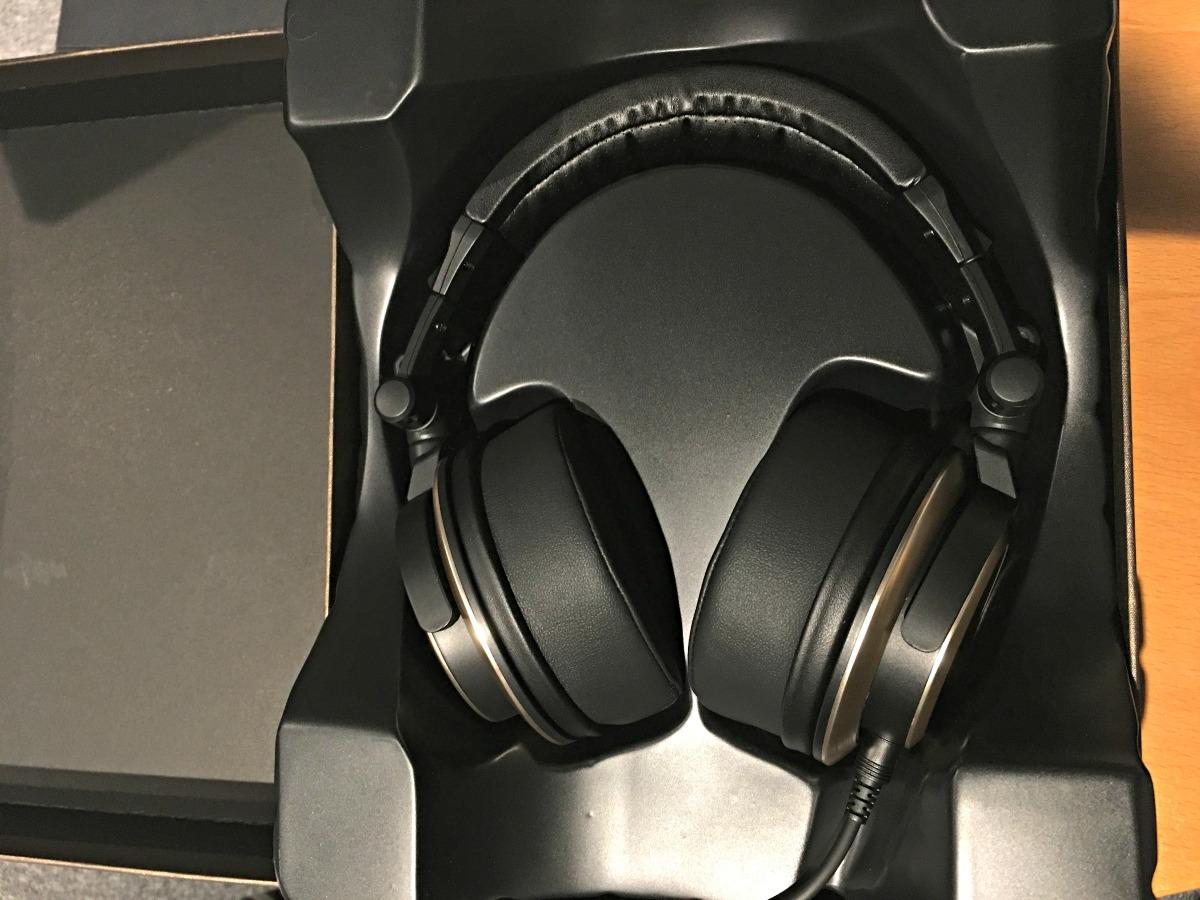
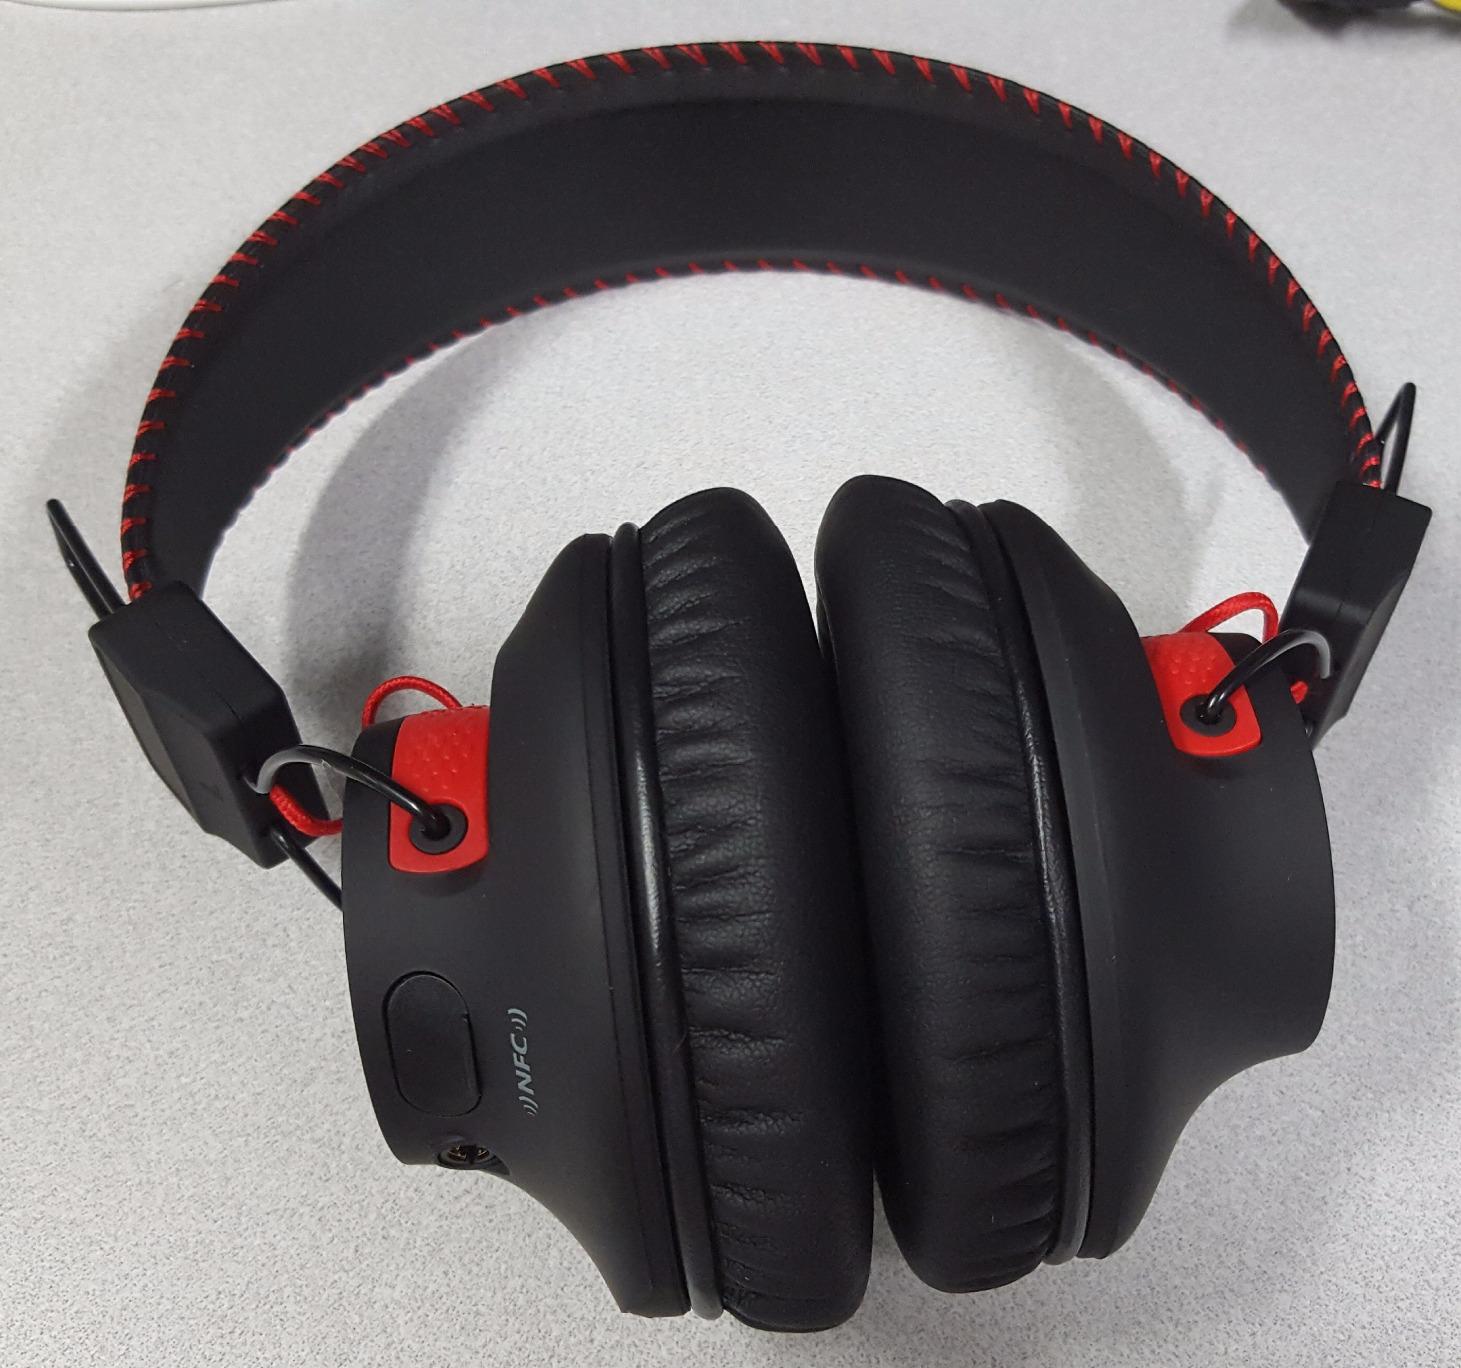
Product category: headphones
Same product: no